Lascano

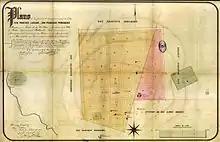
1875 map showing the estates on which Lascano was founded.

A village was first founded in the fields of ranchers Don Francisco Fernández and Don Francisco Lascano, by decree of 10 February 1876. The estates were situated on what was called until then "Partido de las Tres Islas". Although Don Lascano had a much smaller portion of land, the village used the name as it was on the signed official papers. Don Fernández's illiteracy also eliminated his claim to the name. In 1880 it became part of the newly formed Rocha Department.